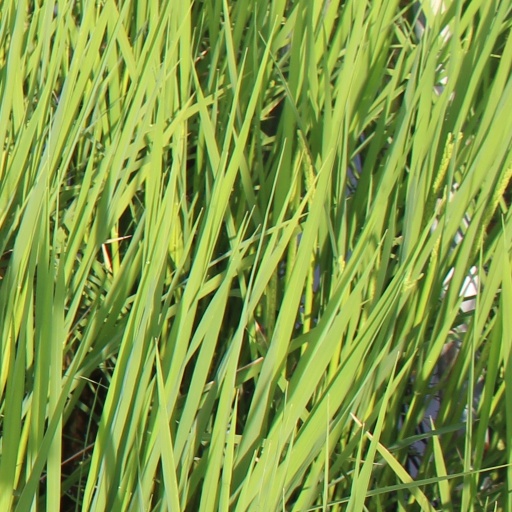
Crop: rice